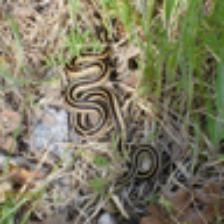
Label: NonHuman